717

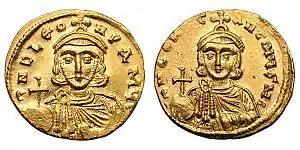
Leo III (left) and his son Constantine V

Year 717 (DCCXVII) was a common year starting on Friday of the Julian calendar. The denomination 717 for this year has been used since the early medieval period, when the Anno Domini calendar era became the prevalent method in Europe for naming years.